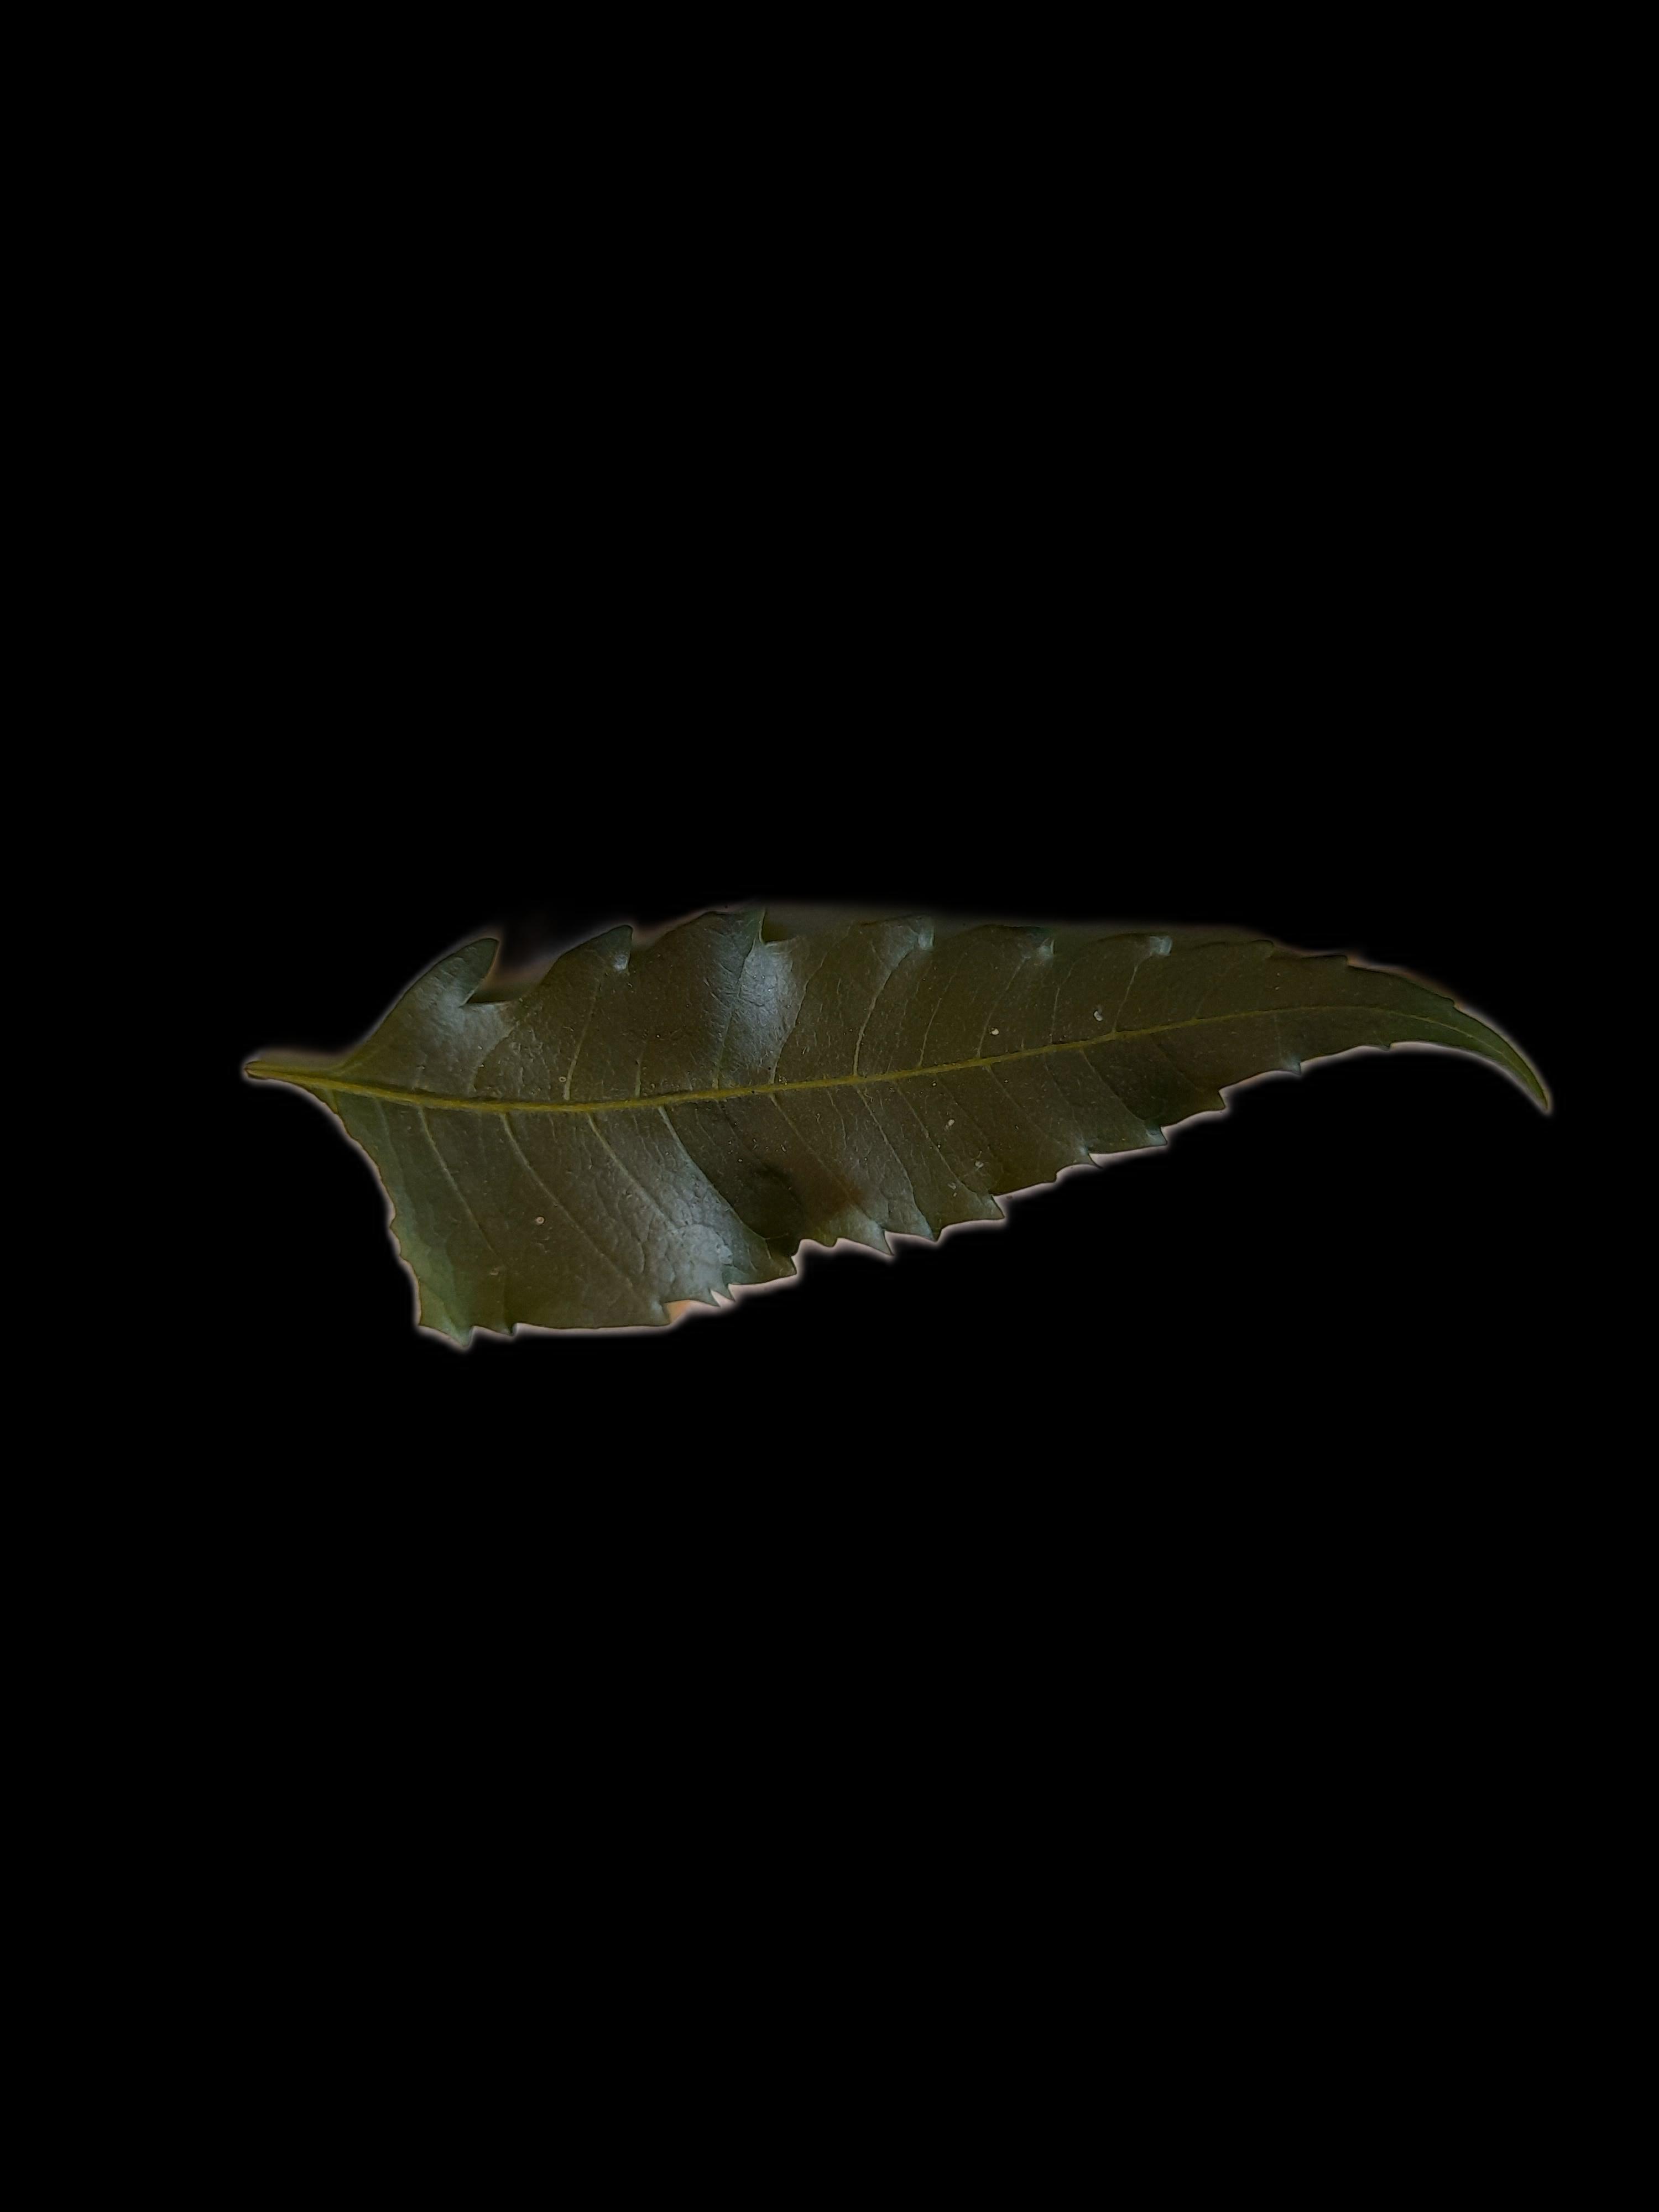
Plant: Neem